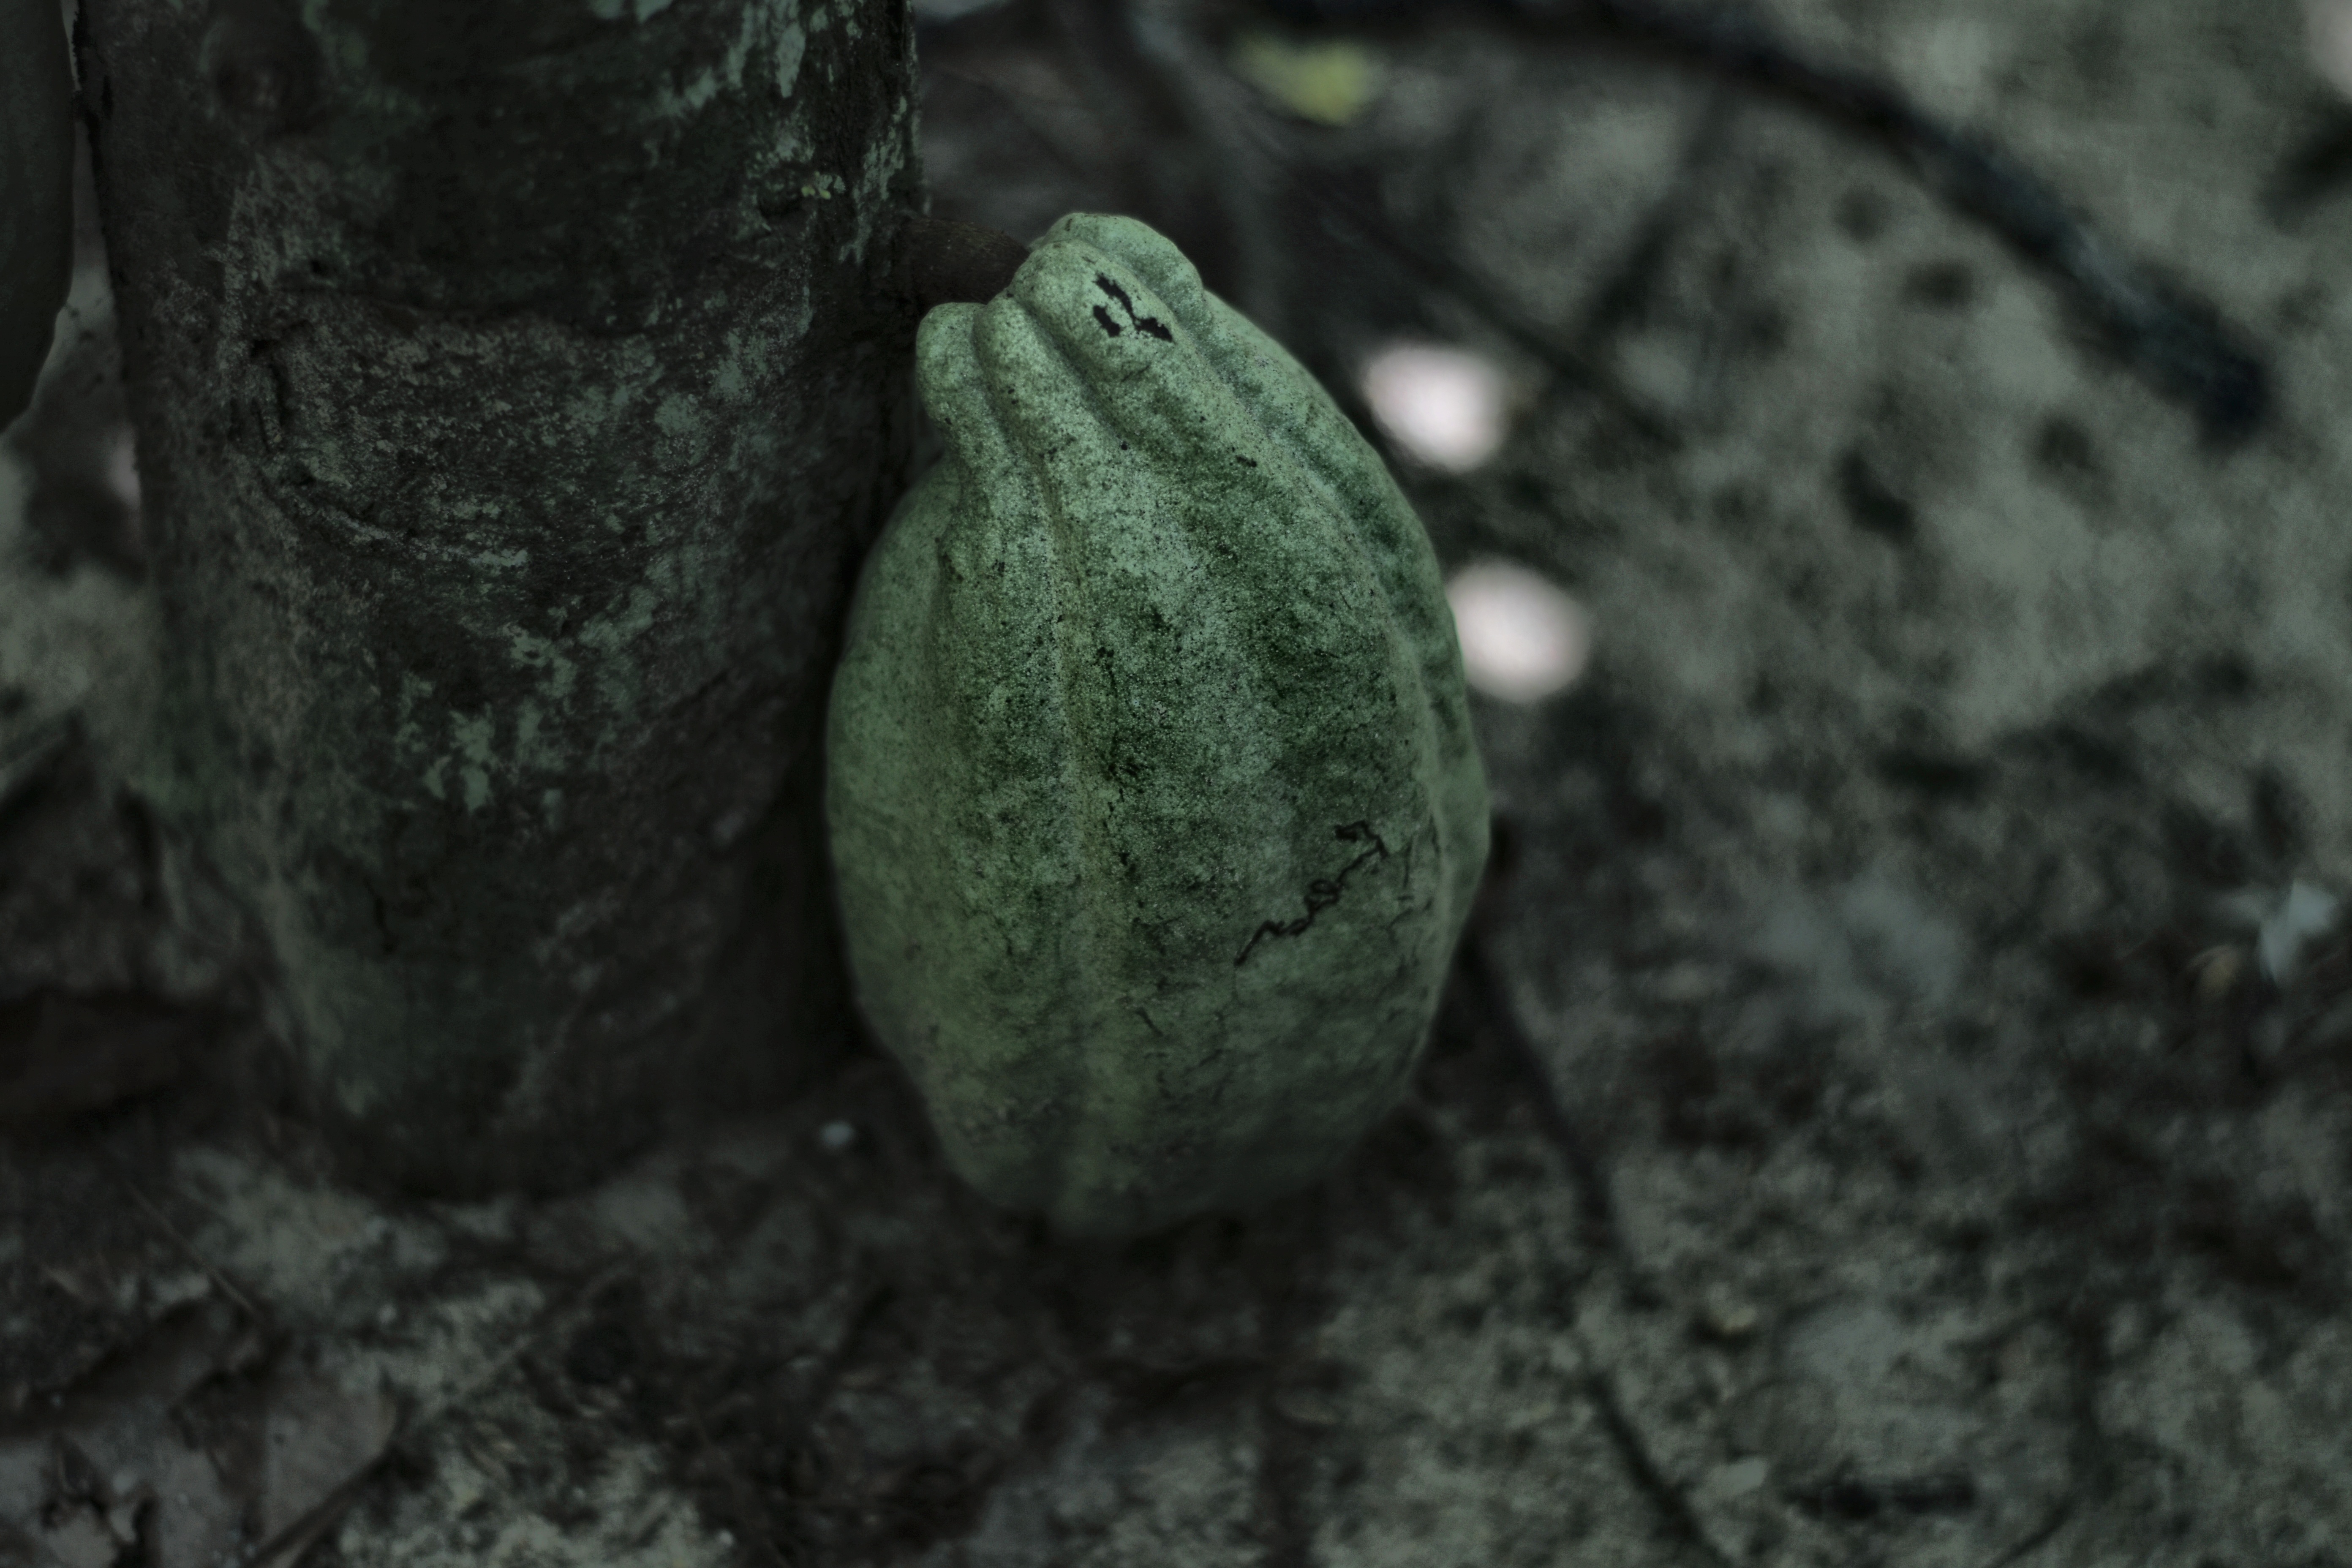
Maturity: unmature
Variety: Amelonado